William Plumer

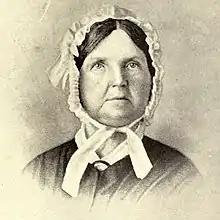
Sally Fowler Plumer

In 1788, Plumer married Sarah "Sally" Fowler of Newmarket, New Hampshire. They were the parents of six children—William, Sally, Samuel, George Washington, John Jay, and Quintus. William Plumer Jr. was an author and attorney who served in the United States House of Representatives from 1819 to 1825.